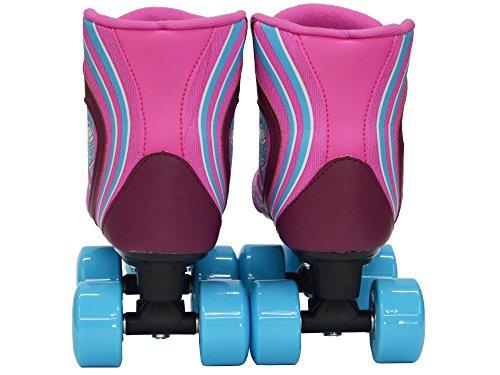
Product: New! Epic Cotton Candy Quad Roller Skates w/2 Pr. Laces (Pink & Blue)
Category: Sports & Outdoors | Outdoor Recreation | Skates, Skateboards & Scooters | Inline & Roller Skating | Roller Skates | Children's Roller Skates
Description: Boots - Epic Cotton Candy - 3/4 cut comfort fit with Heel Stabilizer and Padded Collar.
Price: $29.99
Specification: Shipping Weight: 7 pounds (View shipping rates and policies)|ASIN: B07CQVLYLX|    #82    in Children's Roller Skates